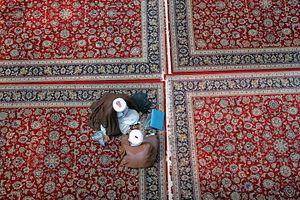
Le clergé est le terme qui désigne les différentes institutions d'une religion. Italiano: Il clero è quella parte di fedeli che, nell'ambito di una religione, ha un ruolo distinto e spesso direttivo o anche semplicemente retribuito. Bahasa Indonesia: Rohaniwan atau Rohaniman atau salah dieja di Indonesia sebagai Rohaniawan adalah istilah umum yang terus-menerus dipakai dan dipergunakan untuk menggambarkan kedudukan kepemimpinan resmi dalam suatu agama tertentu terutama bagi agama Protestan dan gereja Katolik Roma. Svenska: Prästerskapet (klerkeri[1]) utgörs av en religions eller ett samfunds präster. Türkçe: Ruhban sınıfı, başta Hristiyanlık olmak üzere belirli bir din bünyesinde din adamlığını meslek olarak icra eden tüm kişiler. Srpskohrvatski / српскохрватски: Kler ili klir je jedan od naziva za sveštenstvo. Član klera naziva se klerik. Русский: Духове́нство — собирательный термин для обозначения общественного сословия, лиц или социальной группы, состоящей из профессиональных служителей культа той или иной религии. Română: Clerul este un termen generic ce desemnează ierarhia formală dintr-o anumită religie. Português: Clero (do grego κληρος, transl. klêros) , designa o conjunto de sacerdotes (ou clérigos ou ainda ministros sagrados) responsáveis por um culto religioso. Polski: Duchowieństwo, in. kler (łac. clerus, z gr. kléros) – ogół duchownych danego Kościoła lub wspólnoty religijnej. 日本語: 聖職者（せいしょくしゃ、希: κλῆρος、羅: clerus、英: clergy, cleric）とは、宗教上の聖職に就いている人 。 Norsk bokmål: Presteskap, geistlighet, kleresi, Clericus eller Clerus er en betegnelse på det formelle lederskapet innenfor en religion, spesielt innen kristendommen.